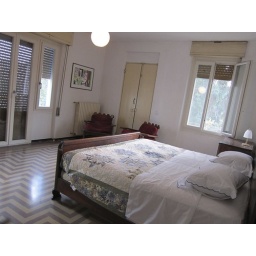
A bedroom at the house in Cameri.